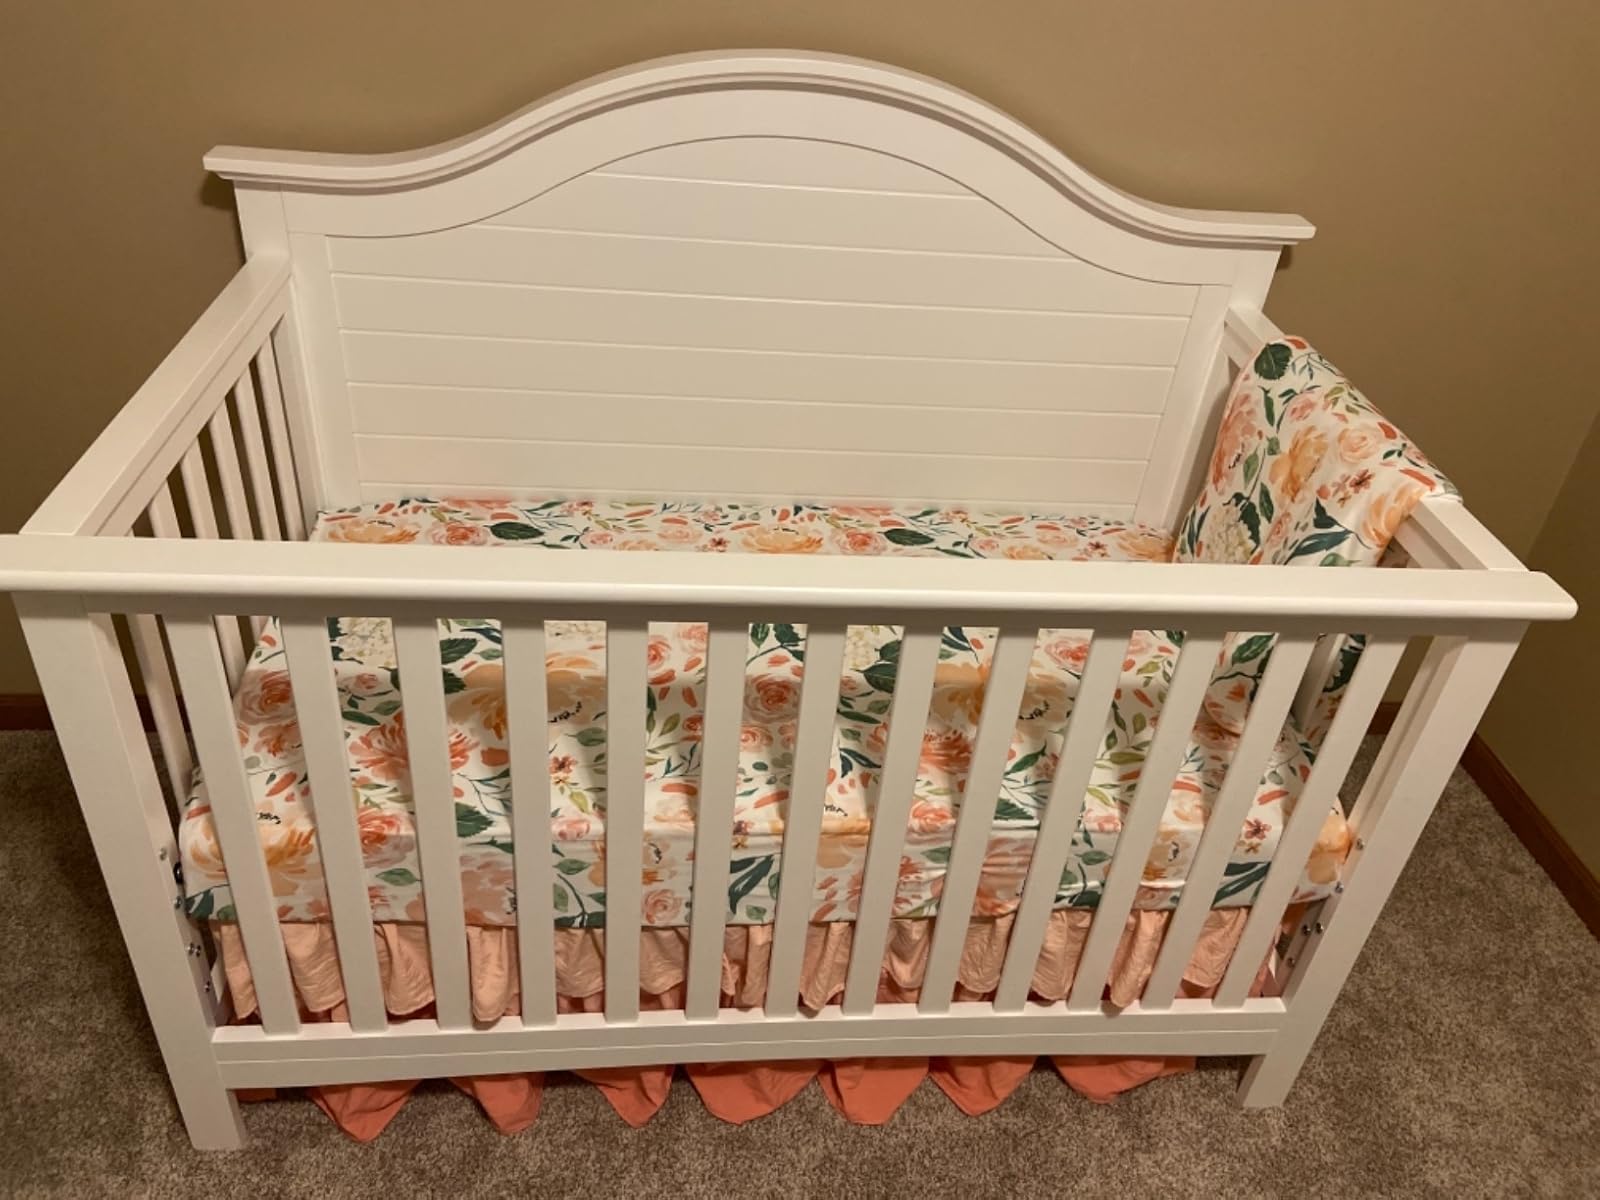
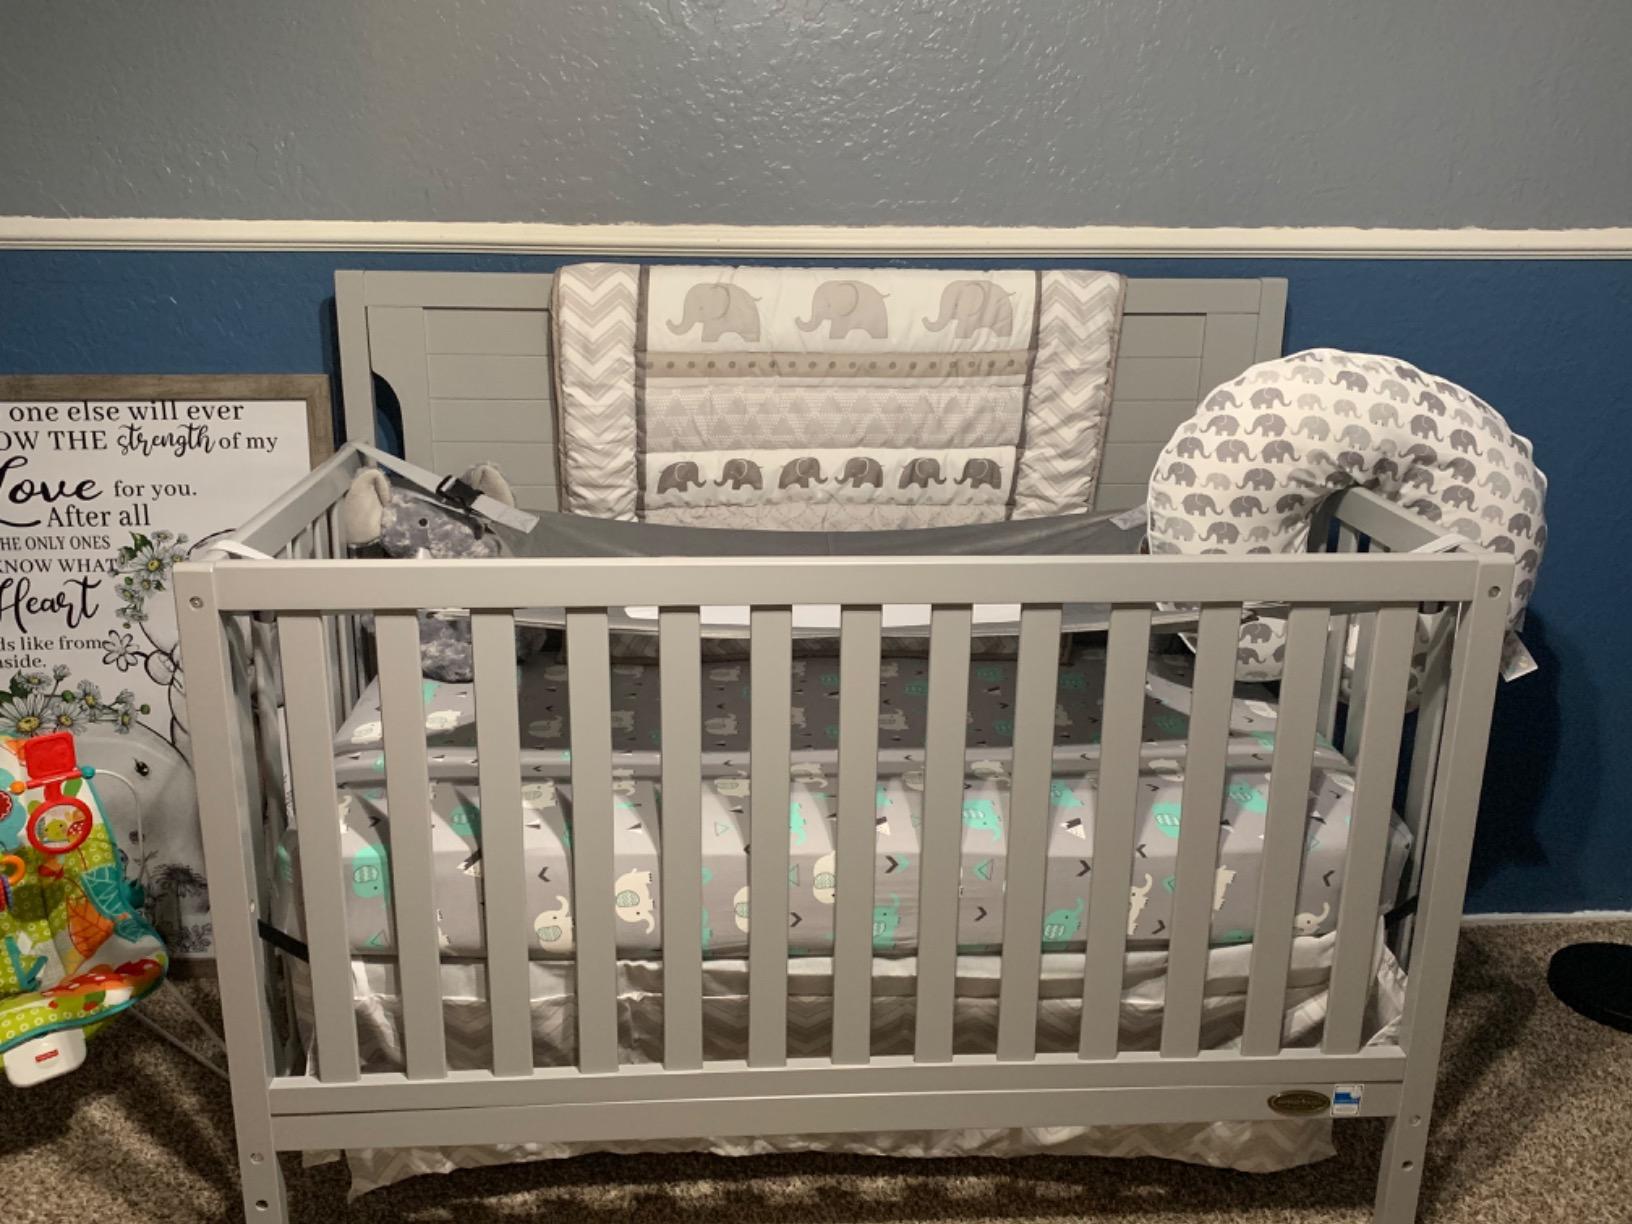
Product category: products_crib
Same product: no